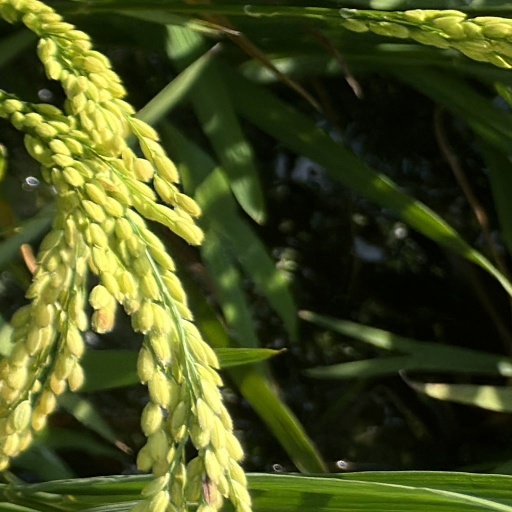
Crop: rice